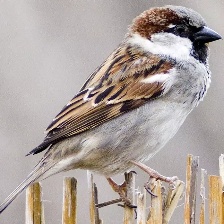
Species: HOUSE SPARROW
Scientific name: PASSER DOMESTICUS